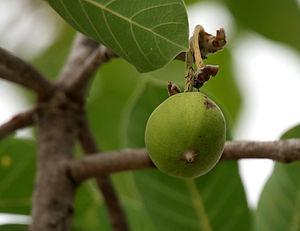
Madhuca longifolia L. est un arbre à croissance rapide d'environ 20 mètres de haut, à feuilles persistantes ou semi-persistantes, appartenant à la famille des Sapotaceae, originaire d'Inde et adapté aux milieux arides.